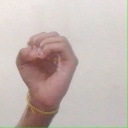
अक्षर: ऊ